Ilsinho

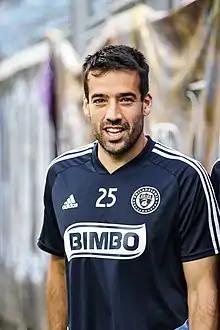
Ilsinho with the Philadelphia Union in 2019

Ilson Pereira Dias Júnior (born 12 October 1985), commonly known as Ilsinho (formerly Ilson, Jr.), is a Brazilian retired professional footballer who played as a right midfielder. He originally started his career as a right-back, but during his time at Shakhtar Donetsk, he was used as a winger, where he showed off his skill and speed.